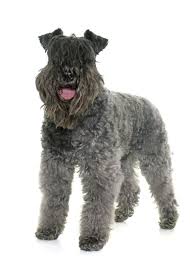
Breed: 229-n000087-Kerry_blue_terrier